Monarchy in Quebec

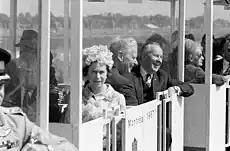
Queen Elizabeth II and her Prime Minister, Lester B. Pearson, at Expo 67 in Montreal, Quebec, 3 July 1967

In 2002, PQ Premier Bernard Landry directed the Executive Council and Lieutenant Governor to not recognize Elizabeth's Golden Jubilee, in protest of the Queen signing the "Constitution Act, 1982"; separatist demonstrators met the Queen when she entered Gatineau that year. Ten years later, in the Queen's Diamond Jubilee year, Marois proclaimed, "it doesn't bother me at all to attack royalty." Following the death of Elizabeth II, the Premier, François Legault, was criticized by the PQ for having flags at Quebec Crown-owned properties lowered to half-staff.